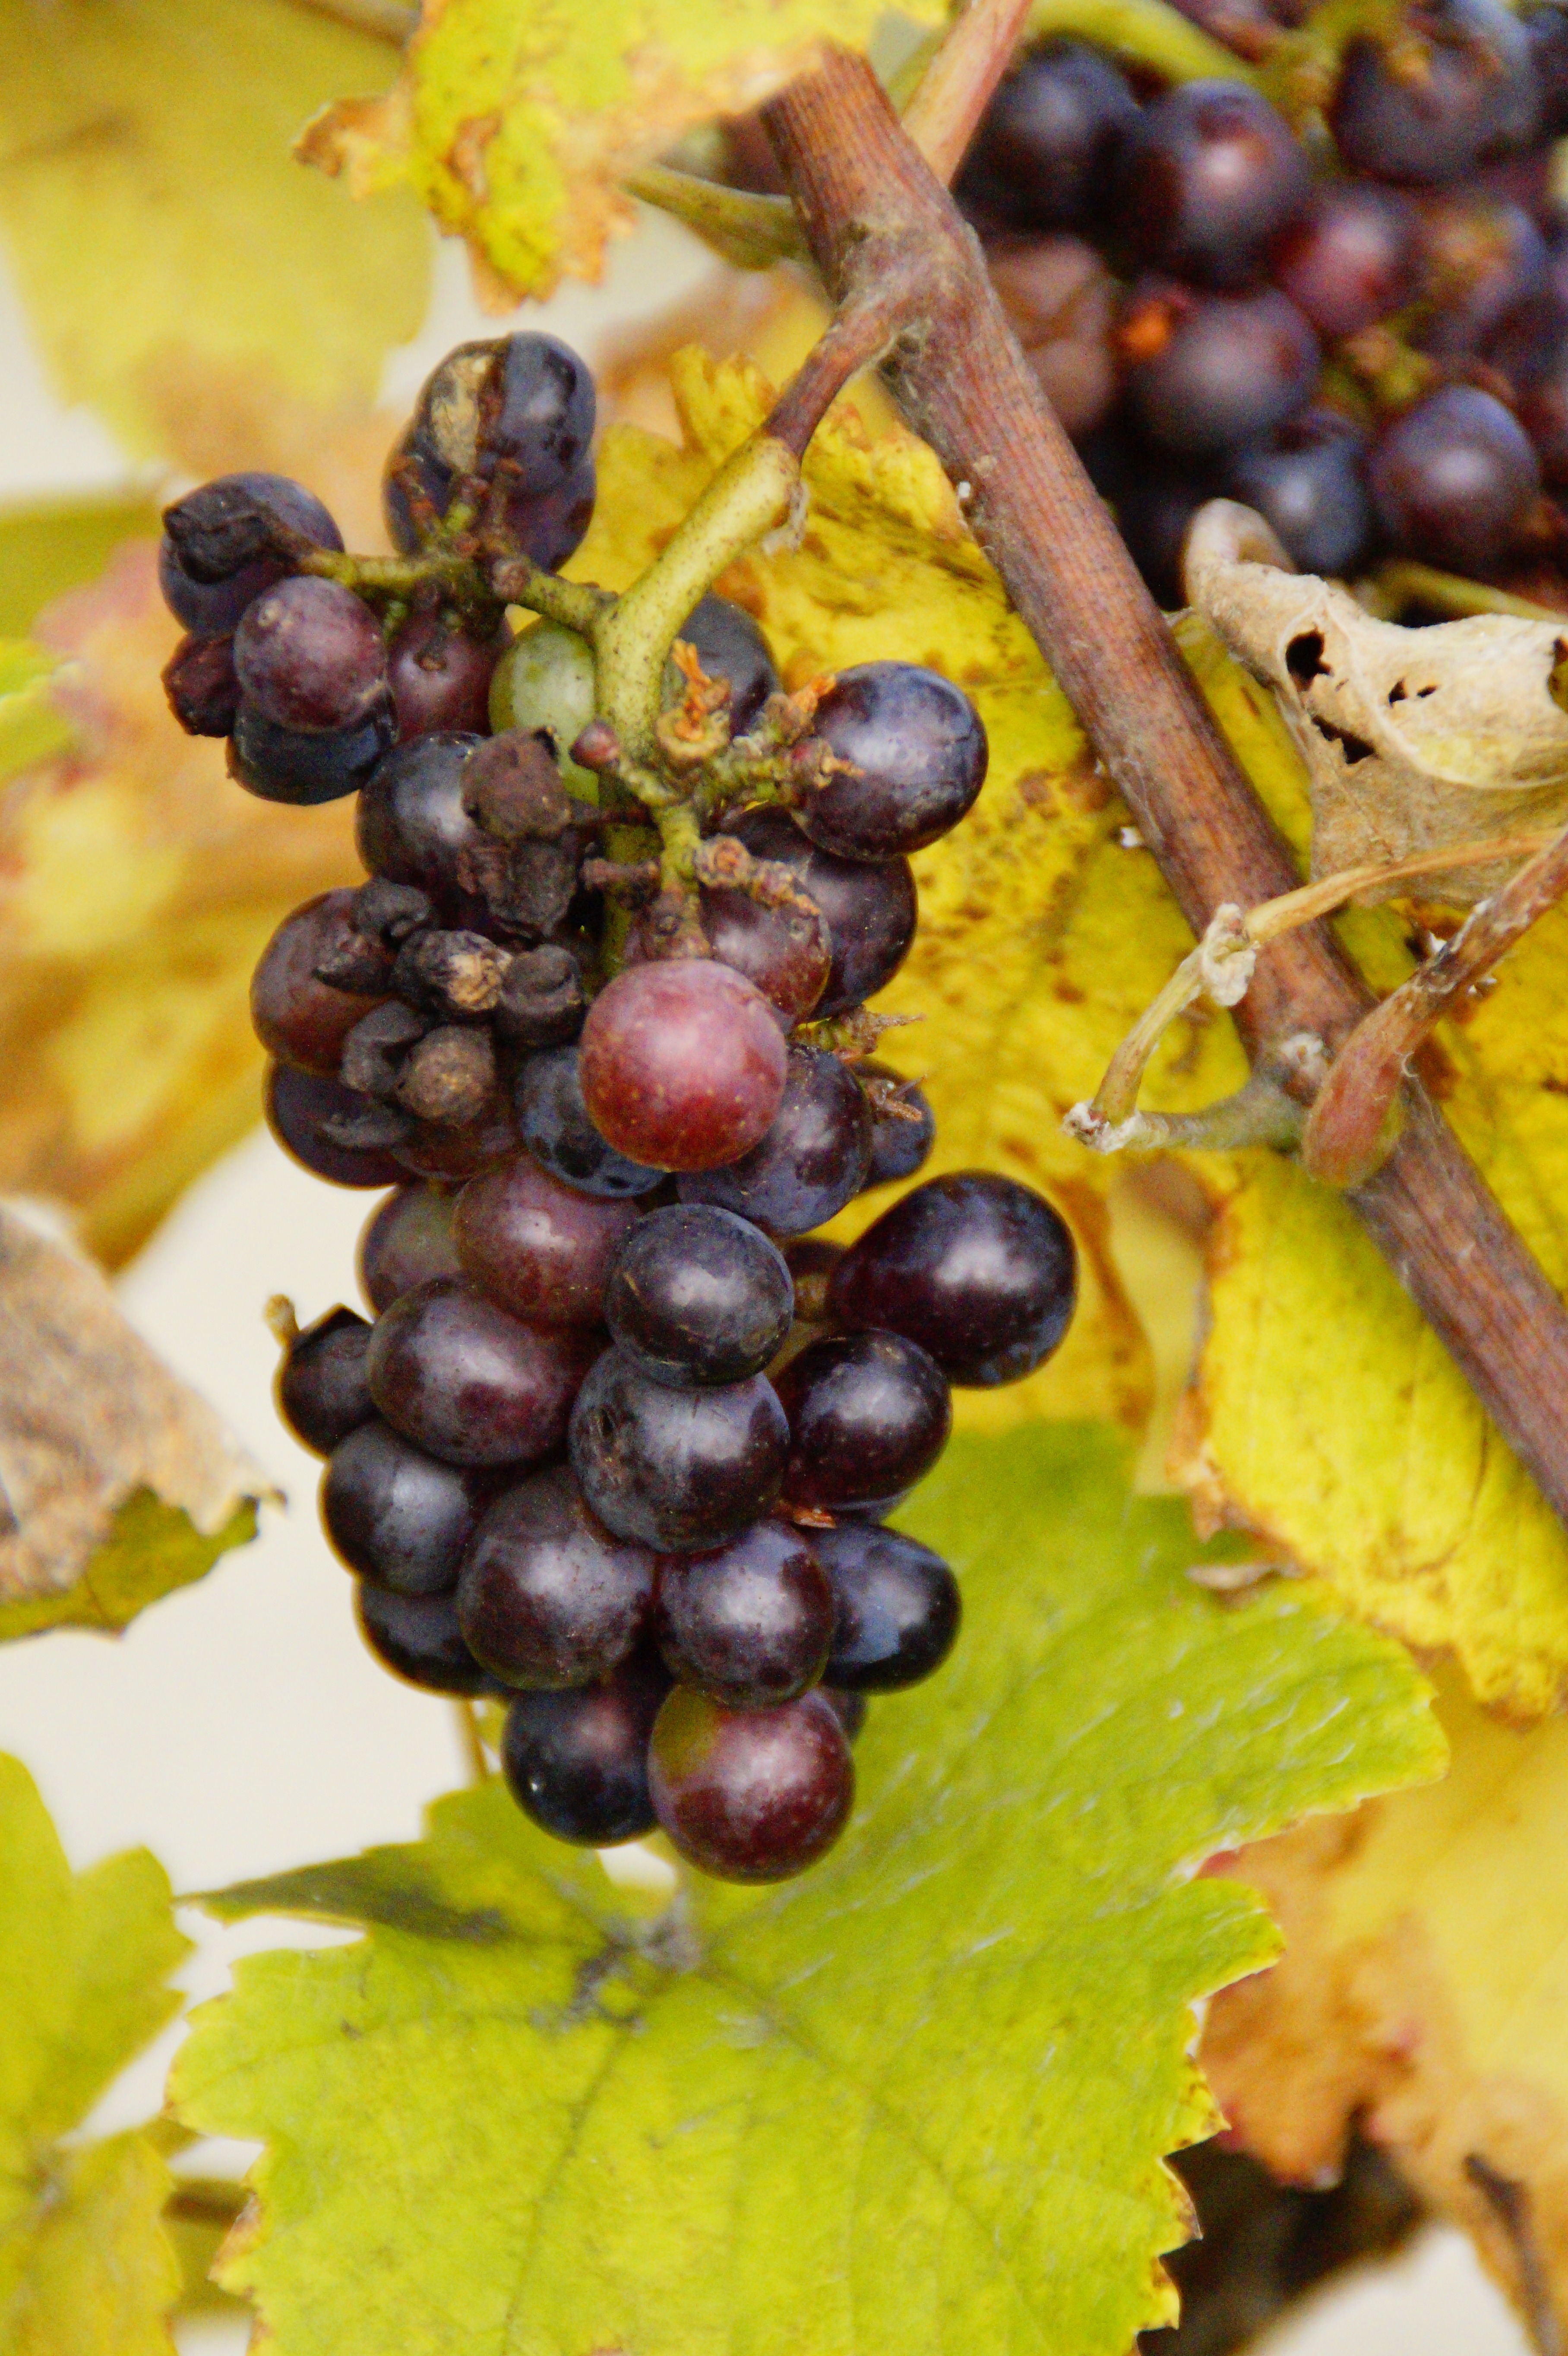
plant, grape, vine, wine, fruit, berry, food, produce, cultivation, grapes, benefit from, winegrowing, rebstock, flowering plant, vitis, sultana, blue grape, grapevine family, zante currant, jabuticaba, seedless fruit, amazon grape, grape seed extract